Tokeland Hotel

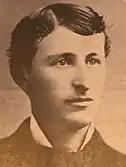
William Stingly Kindred

By November 24, 1880, Lizzie Brown married William Kindred and they purchased land from the Browns. In 1885 they completed the two-story wood frame farmhouse, with a gabled roof and brick fireplace built into the north wall, that would become the original structure of the Tokeland Hotel.